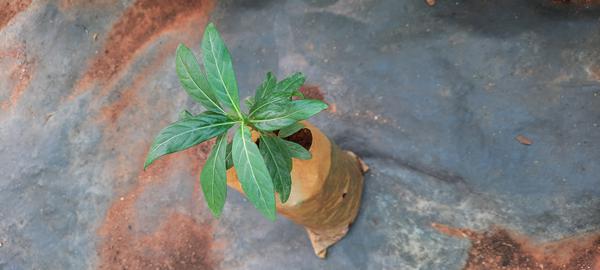
Plant: Henna